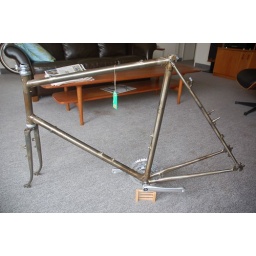
Just out of the box - Rivendell Custom Protovelo by Mark Nobilette in raw clear powder coat